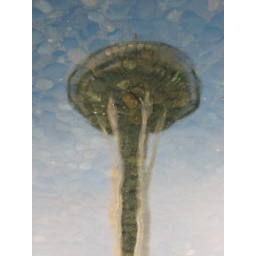
rocks in the sky